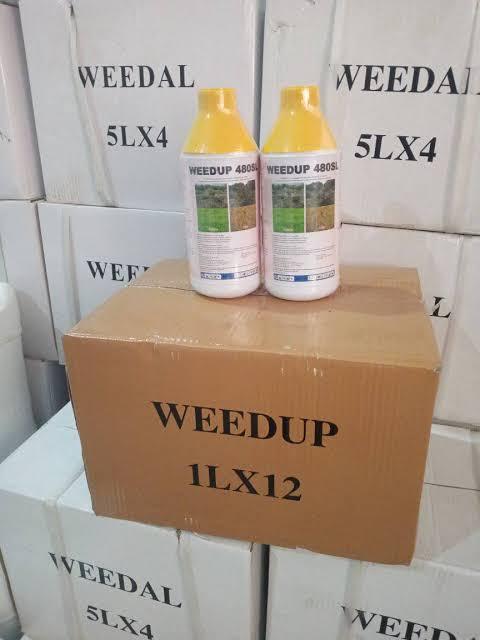
Pembejeo za kilimo pamoja na dawa za mifugo ambazo zimehifadhiwa katika chupa ndogo ya plastiki, kukiwa na maboksi yaliyotengenezwa kwa karatasi ngumu ambayo huhifadhi dawa hizo, kukiwa na maandishi yanayoonesha ujazo pamoja na idadi ya dawa hizo.